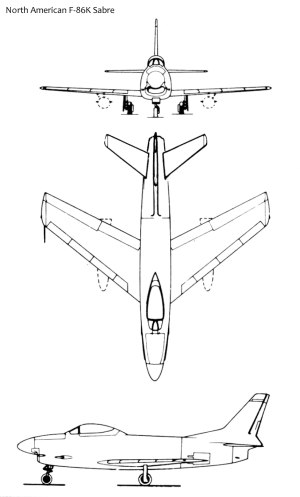
North American F-86D Sabre / Specifikationer (F-86D-40-NA)
North American F-86K Sabre.
North American F-86D Sabre var en transonisk altvejrs jetjager som tjente ved United States Air Force og andre luftvåben. Selv om flyet var baseret på North Americans F-86 Sabre dagjager, havde F-86D kun cirka 25 procent dele til fælles med andre Sabre-udgaver; det havde et større skrog, en kraftigere motor med efterbrænder, og et radaranlæg; radomen gav flyet den karakteristiske 'hundesnude'.